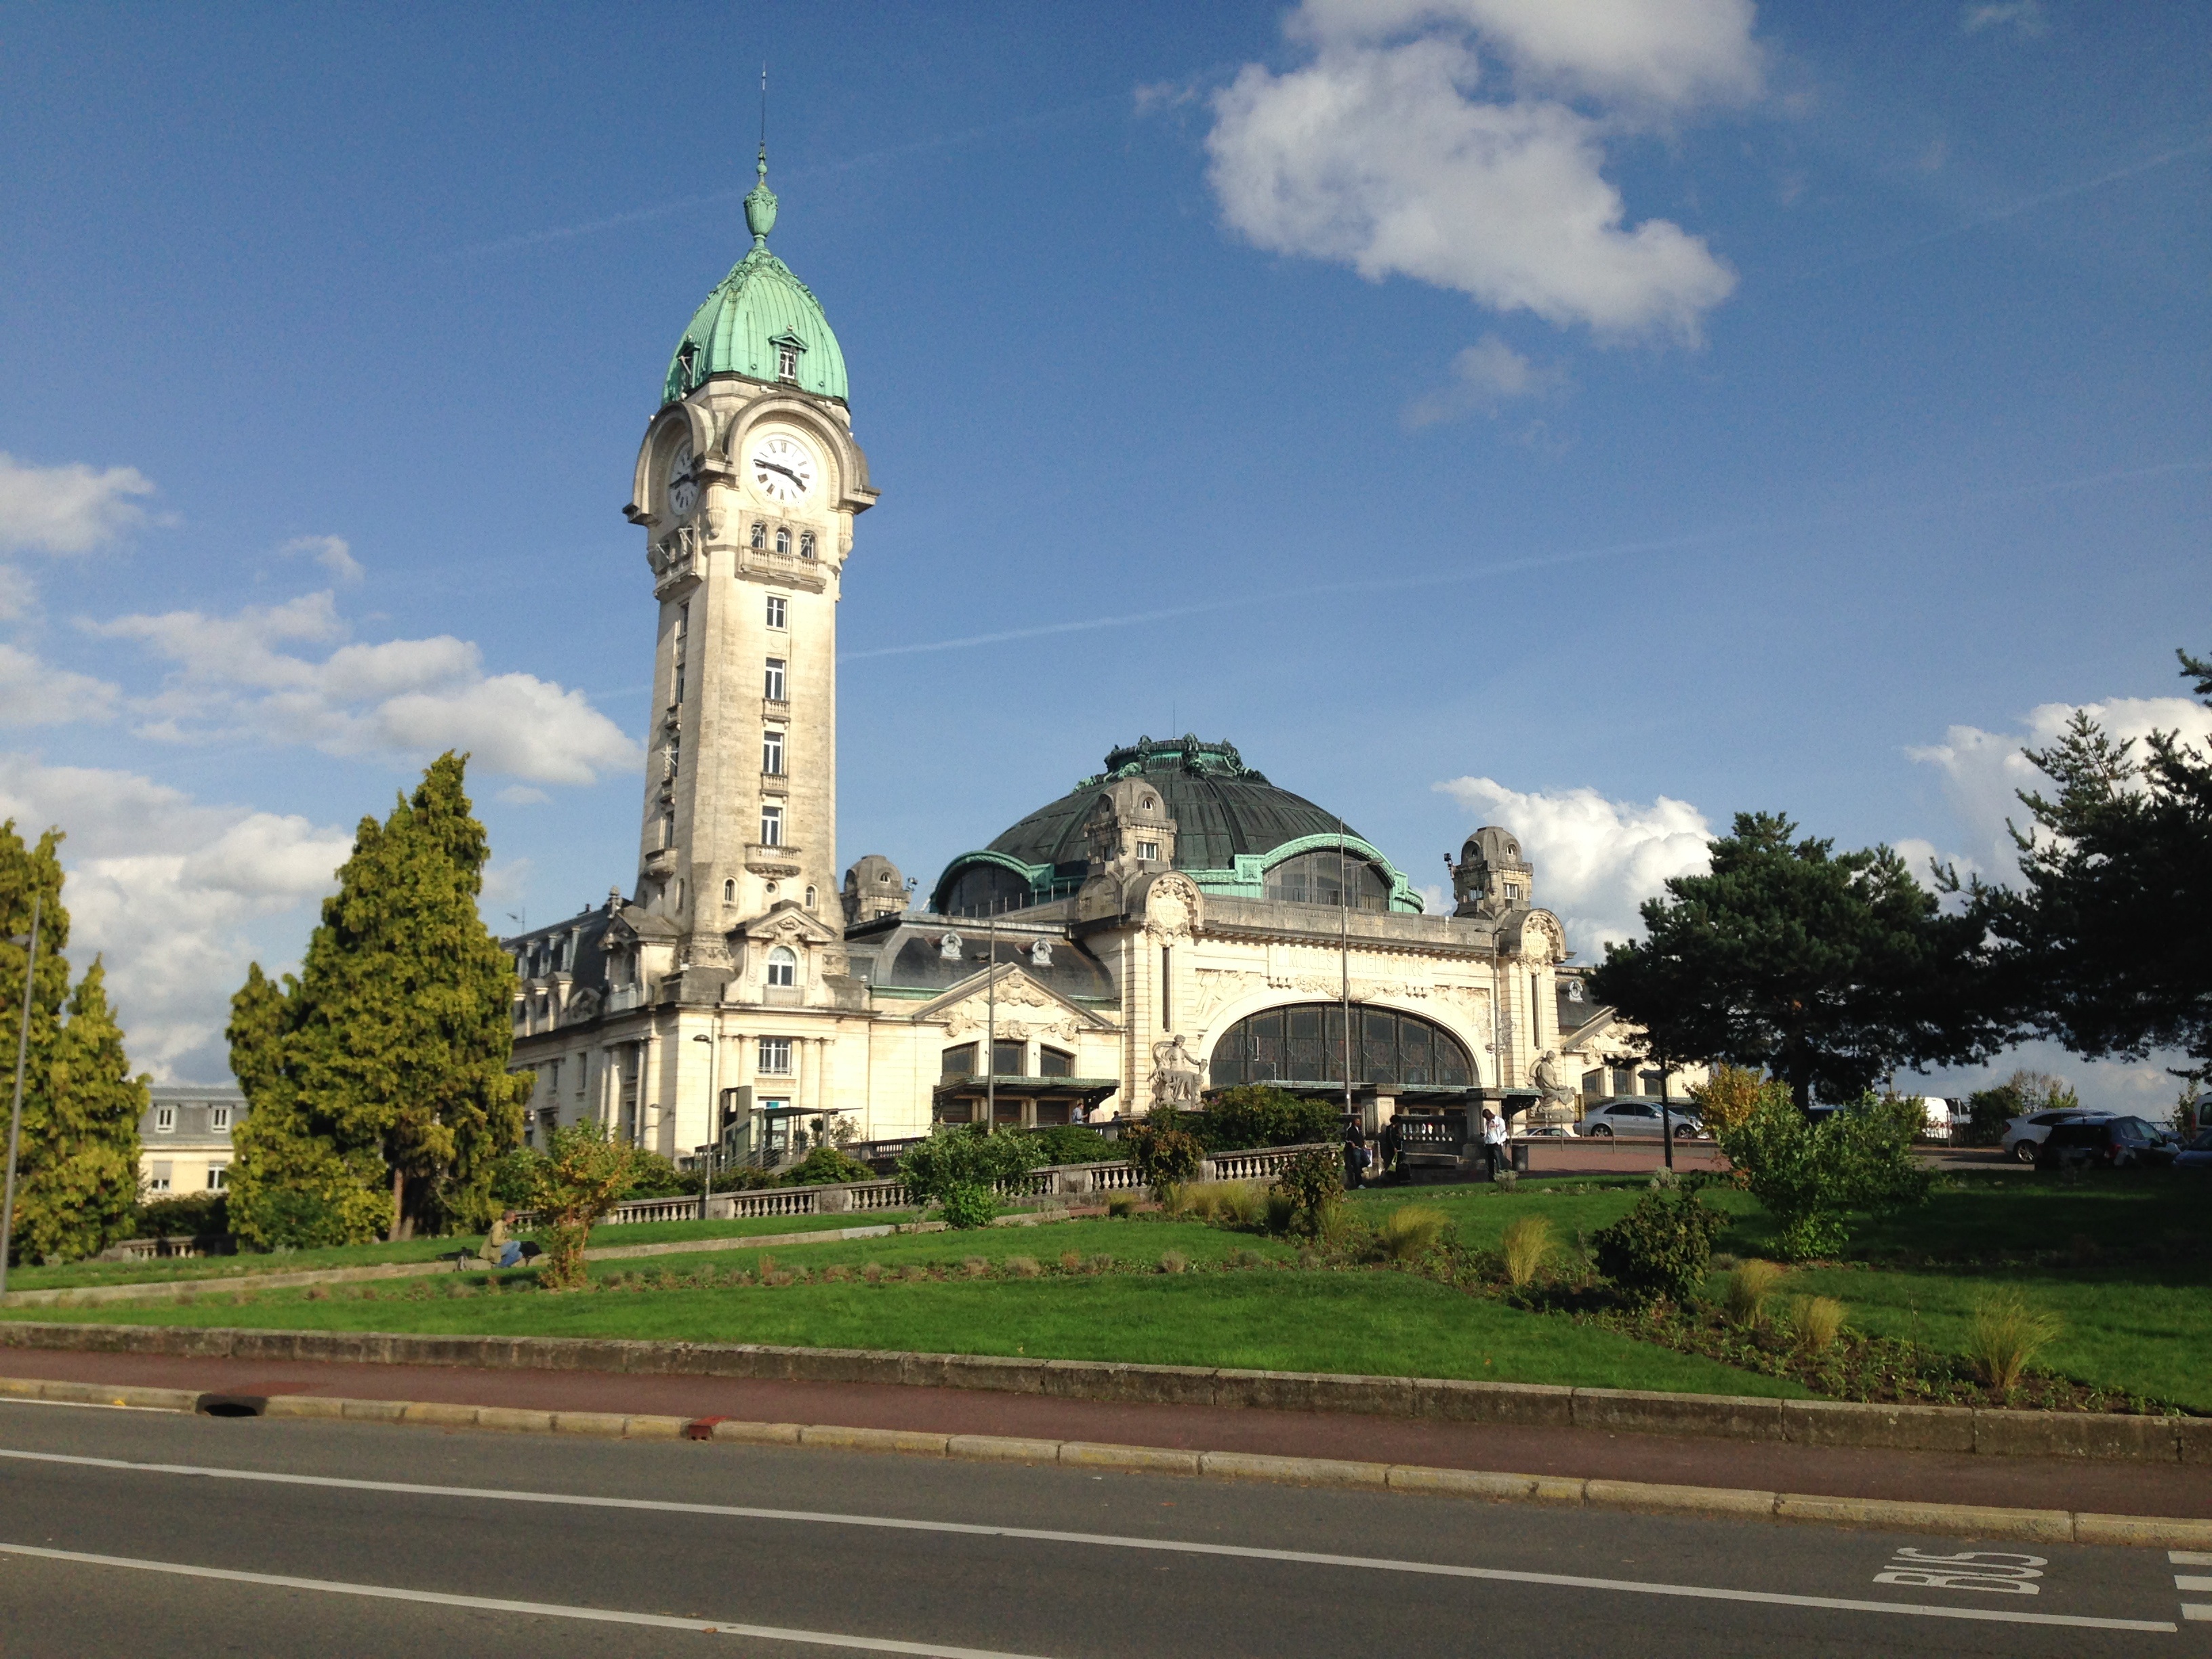
building, tower, station, landmark, place of worship, mosque, day, estate, limoges